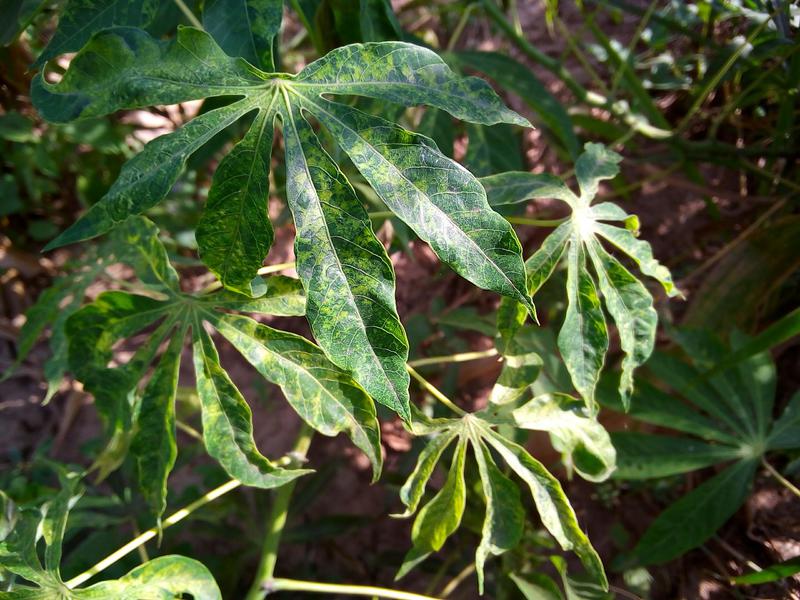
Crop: cassava
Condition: mosaic_disease